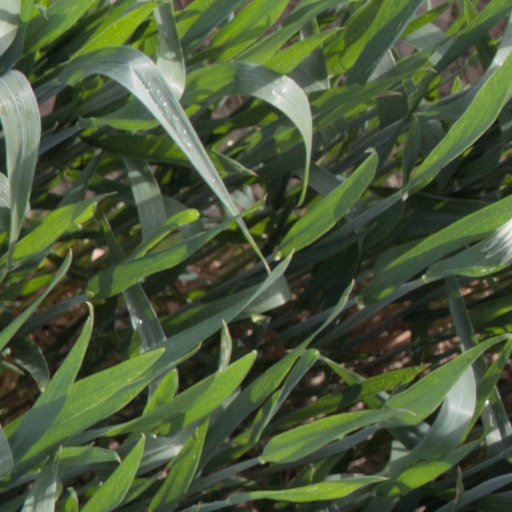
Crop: wheat